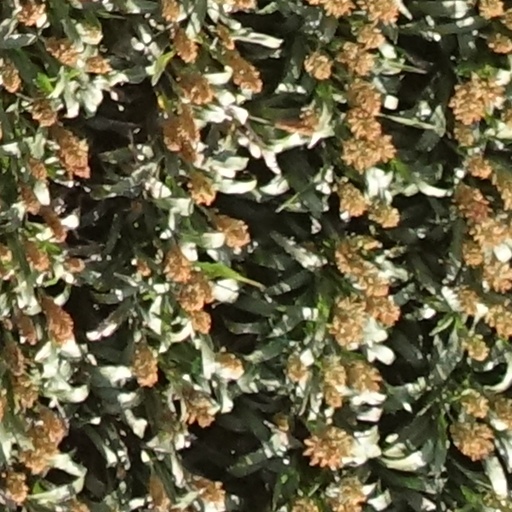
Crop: sorghum